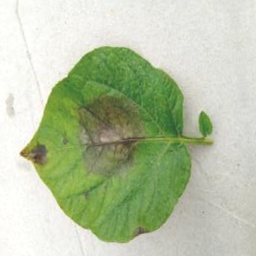
Etiqueta: Late Blight